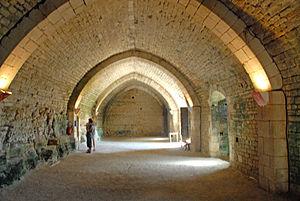
La cathédrale Saint-Pierre de Maillezais est une ancienne église abbatiale, convertie en 1317 en cathédrale, située à Maillezais, dans le département de la Vendée. Elle demeure le siège de l'évêché de Maillezais jusqu'en 1648, date à laquelle le siège épiscopal est transféré dans la cathédrale Saint-Barthélémy-du-Grand-Temple, à La Rochelle.